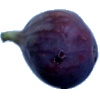
Label: Fig 1